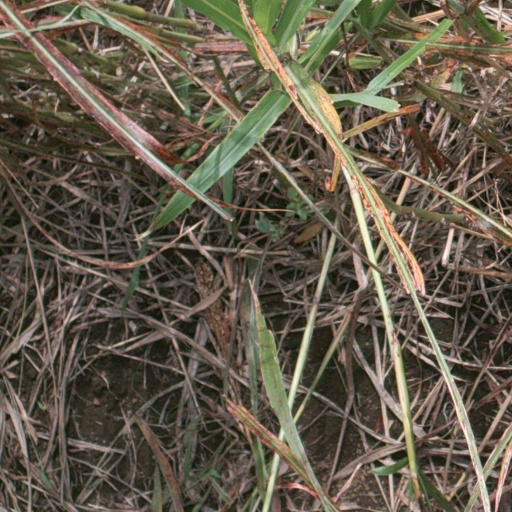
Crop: sorghum